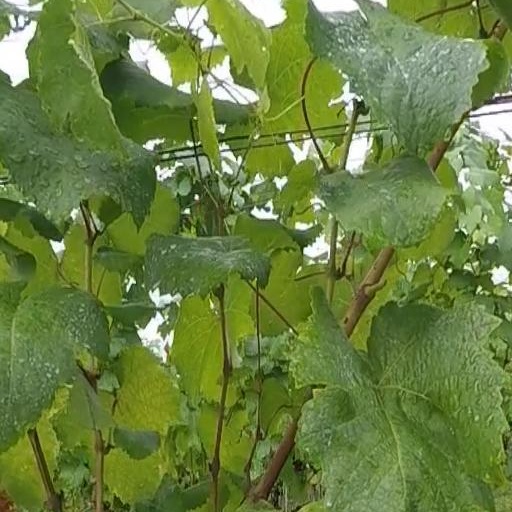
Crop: grape